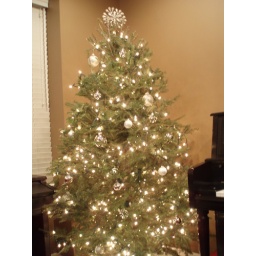
This is our first Christmas tree in the library at my parents house- it smelled amazing!